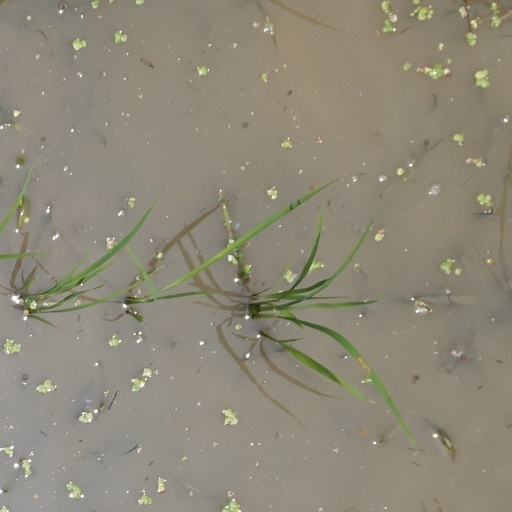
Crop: rice